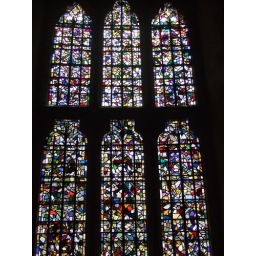
Lovely stain glass in one of the towers within the Tower of London